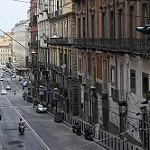
Scene: Outdoor